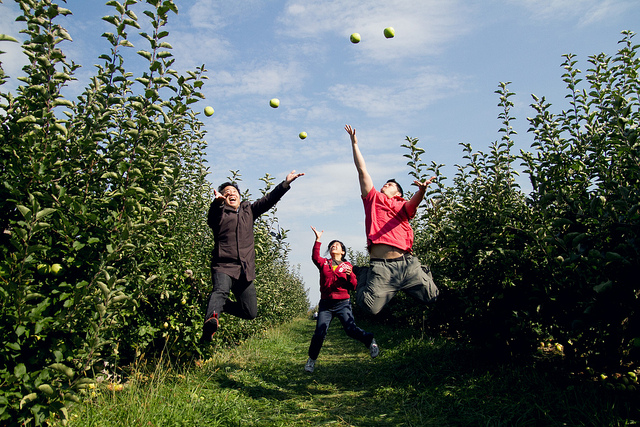
hai người đàn ông và một phụ nữ đang nhảy lên để tung những quả bóng tennis ở giữa hai hàng cây